Sauropoda

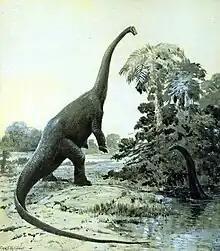
Restoration of a rearing "Diplodocus" by Charles R. Knight, 1911

Since early in the history of their study, scientists, such as Osborn, have speculated that sauropods could rear up on their hind legs, using the tail as the third 'leg' of a tripod. A skeletal mount depicting the diplodocid "Barosaurus lentus" rearing up on its hind legs at the American Museum of Natural History is one illustration of this hypothesis. In a 2005 paper, Rothschild and Molnar reasoned that if sauropods had adopted a bipedal posture at times, there would be evidence of stress fractures in the forelimb 'hands'. However, none were found after they examined a large number of sauropod skeletons.